Muzeon Park of Arts

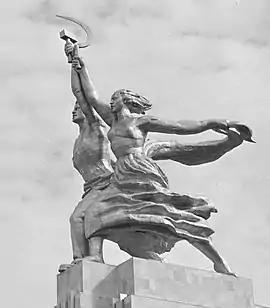
"Worker and Kolkhoz Woman" by Vera Mukhina

In January 1992, Moscow Mayor Yury Luzhkov signed a decree establishing the Muzeon Park of Arts. Gradually, some of the statues were hoisted to their feet and arranged throughout the park, while some still remain in their fallen form. It currently holds over 1,000 sculptures in its collection. It is split into themed sections (i.e. the Oriental Garden, Pushkin Square, Portrait Row). Many of the monuments appeared before 1992. Post-communist tourism driven by Westerners has increased the number of visitors seeking the discarded Soviet monuments. In the 2000s, the park began hosting symposiums for sculptors working with limestone; the sculptures they donated are displayed on a special square reserved for white-stone sculptures. The symposiums featured a wide range of subjects and participants, including professionals such as Fakhraddin Rzayev, Vladimir Buinachev, and Grigory Krasnoshlykov, as well as amateurs.